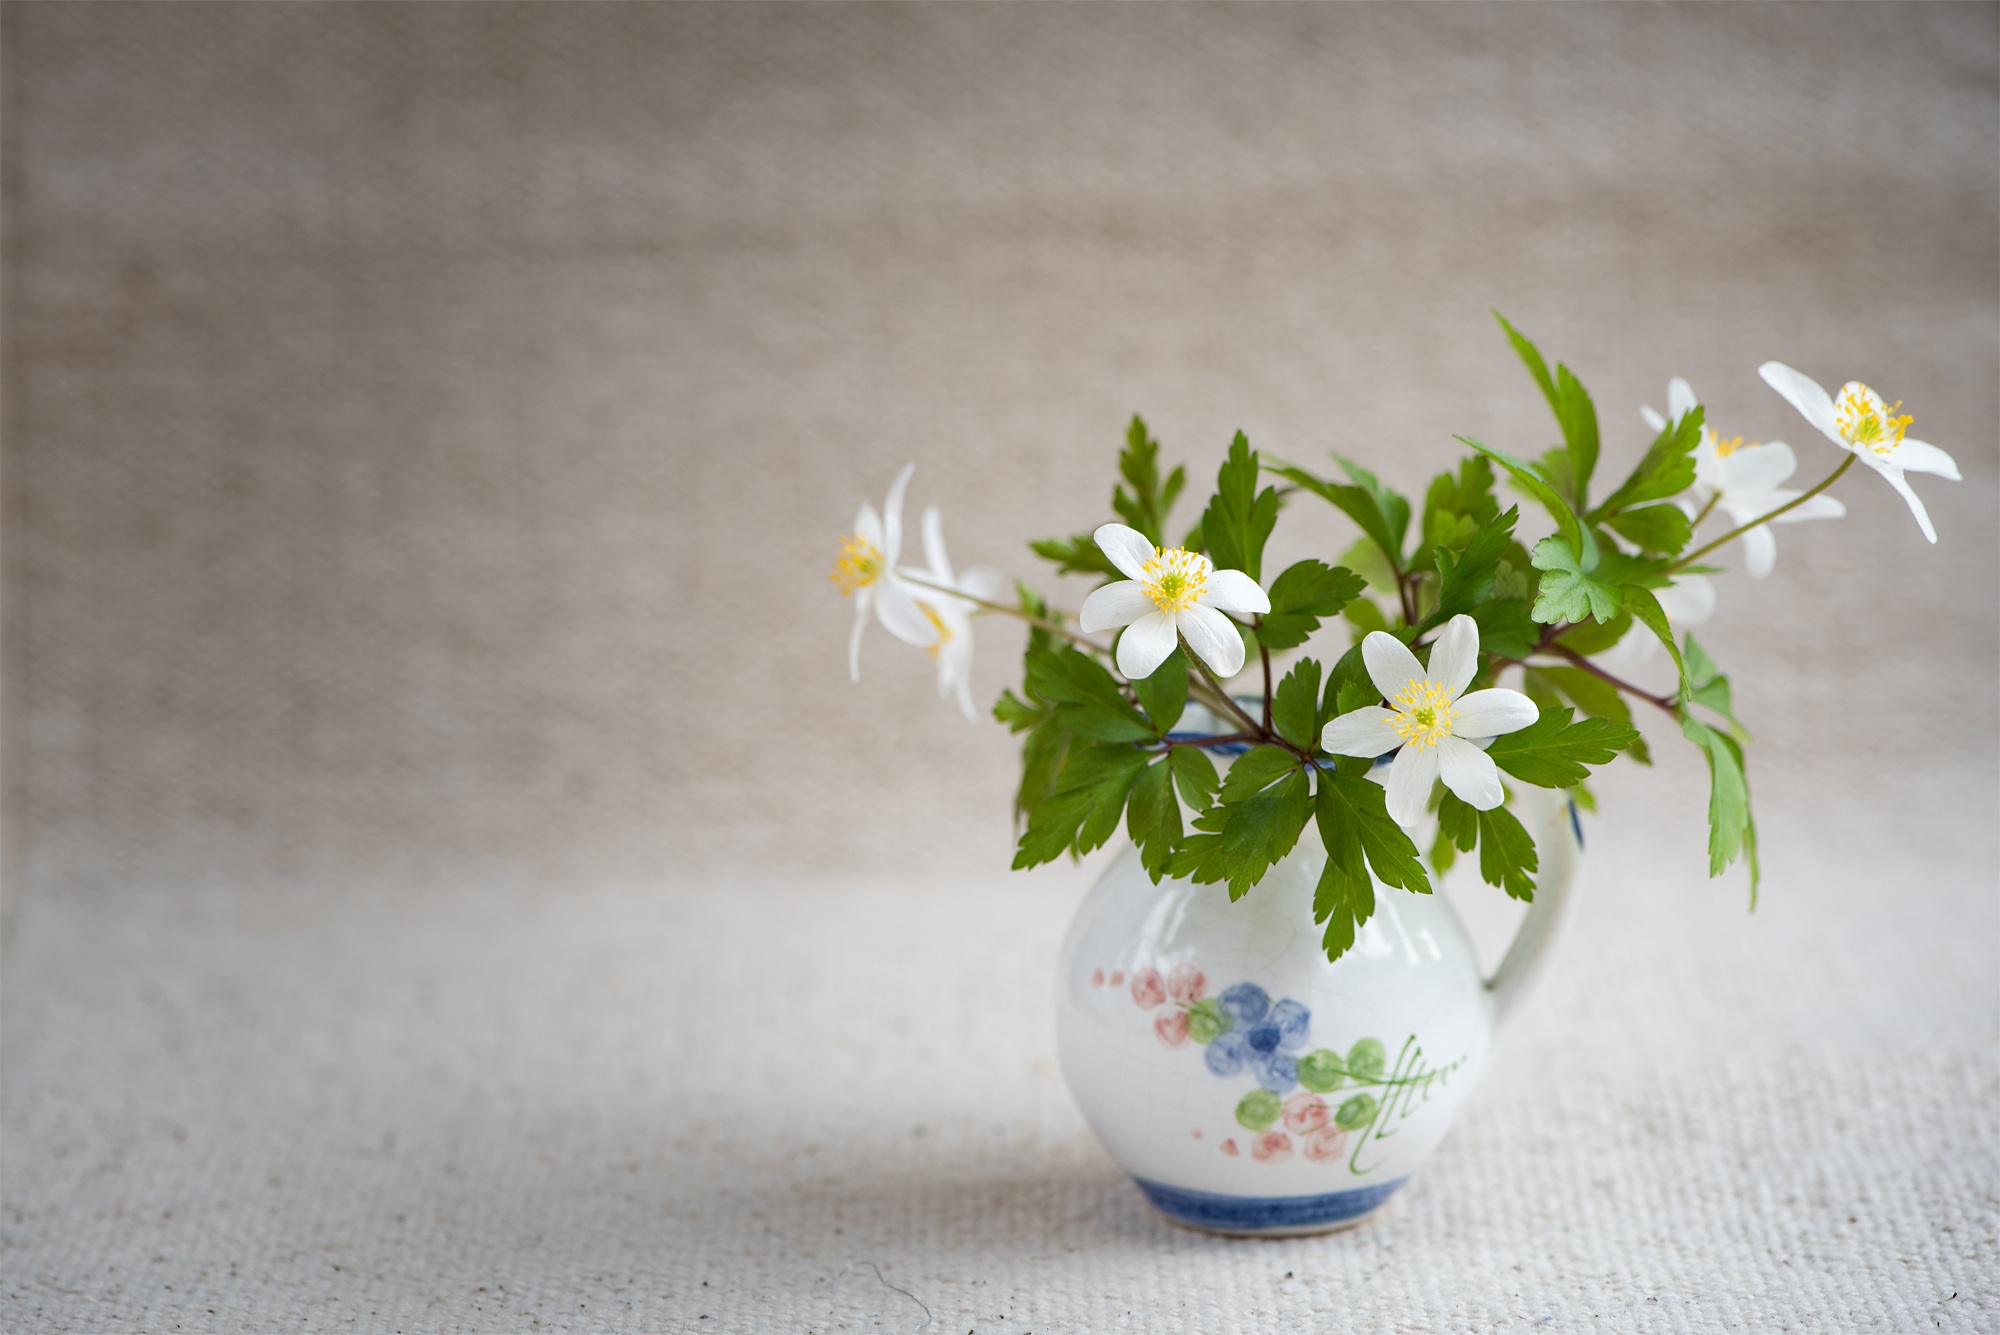
blossom, plant, white, flower, petal, vase, green, yellow, close, flora, flowers, negative space, floristry, early bloomer, spring flower, text freedom, macro photography, jasmine, flower bouquet, ranunculaceae, anemone nemorosa, bush windr schen